Question: Please indicate a possible affordance area of baseball bat that can be used for hitting.
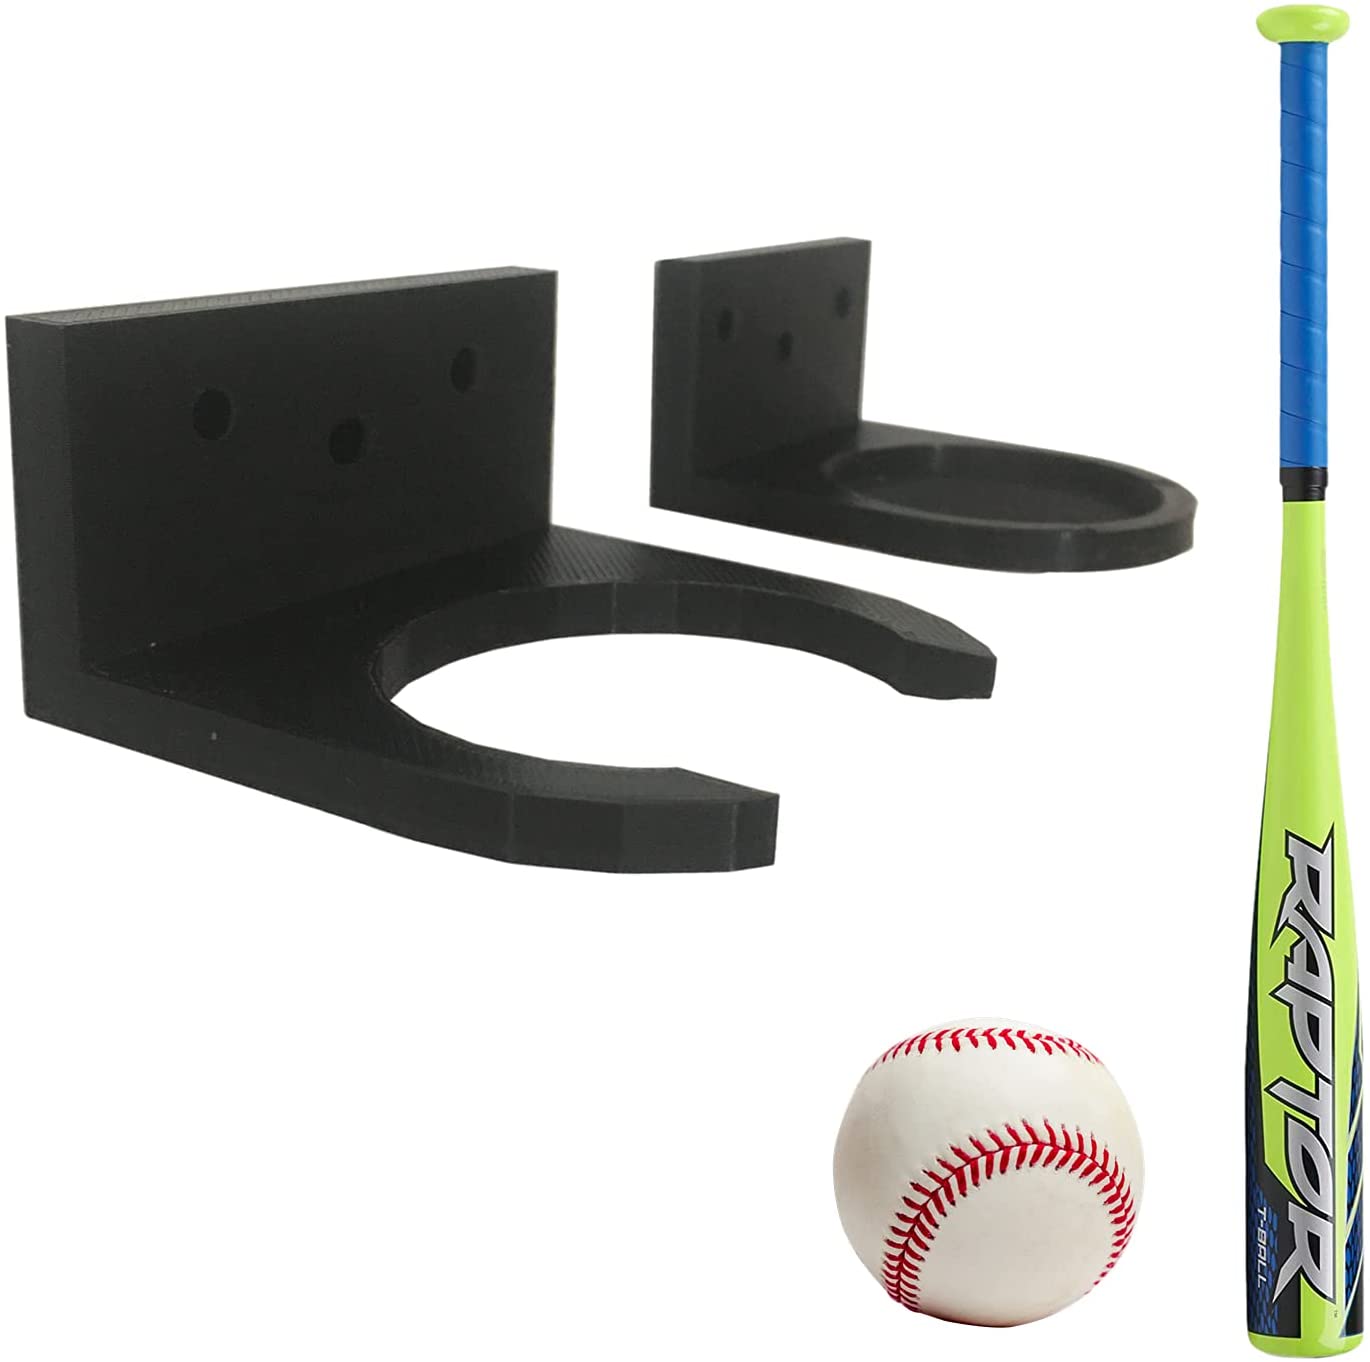
Answer: [1246.056, 779.638, 1351.796, 1335.17]